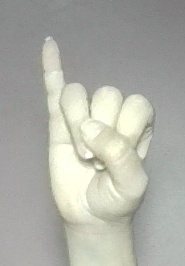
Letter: meem